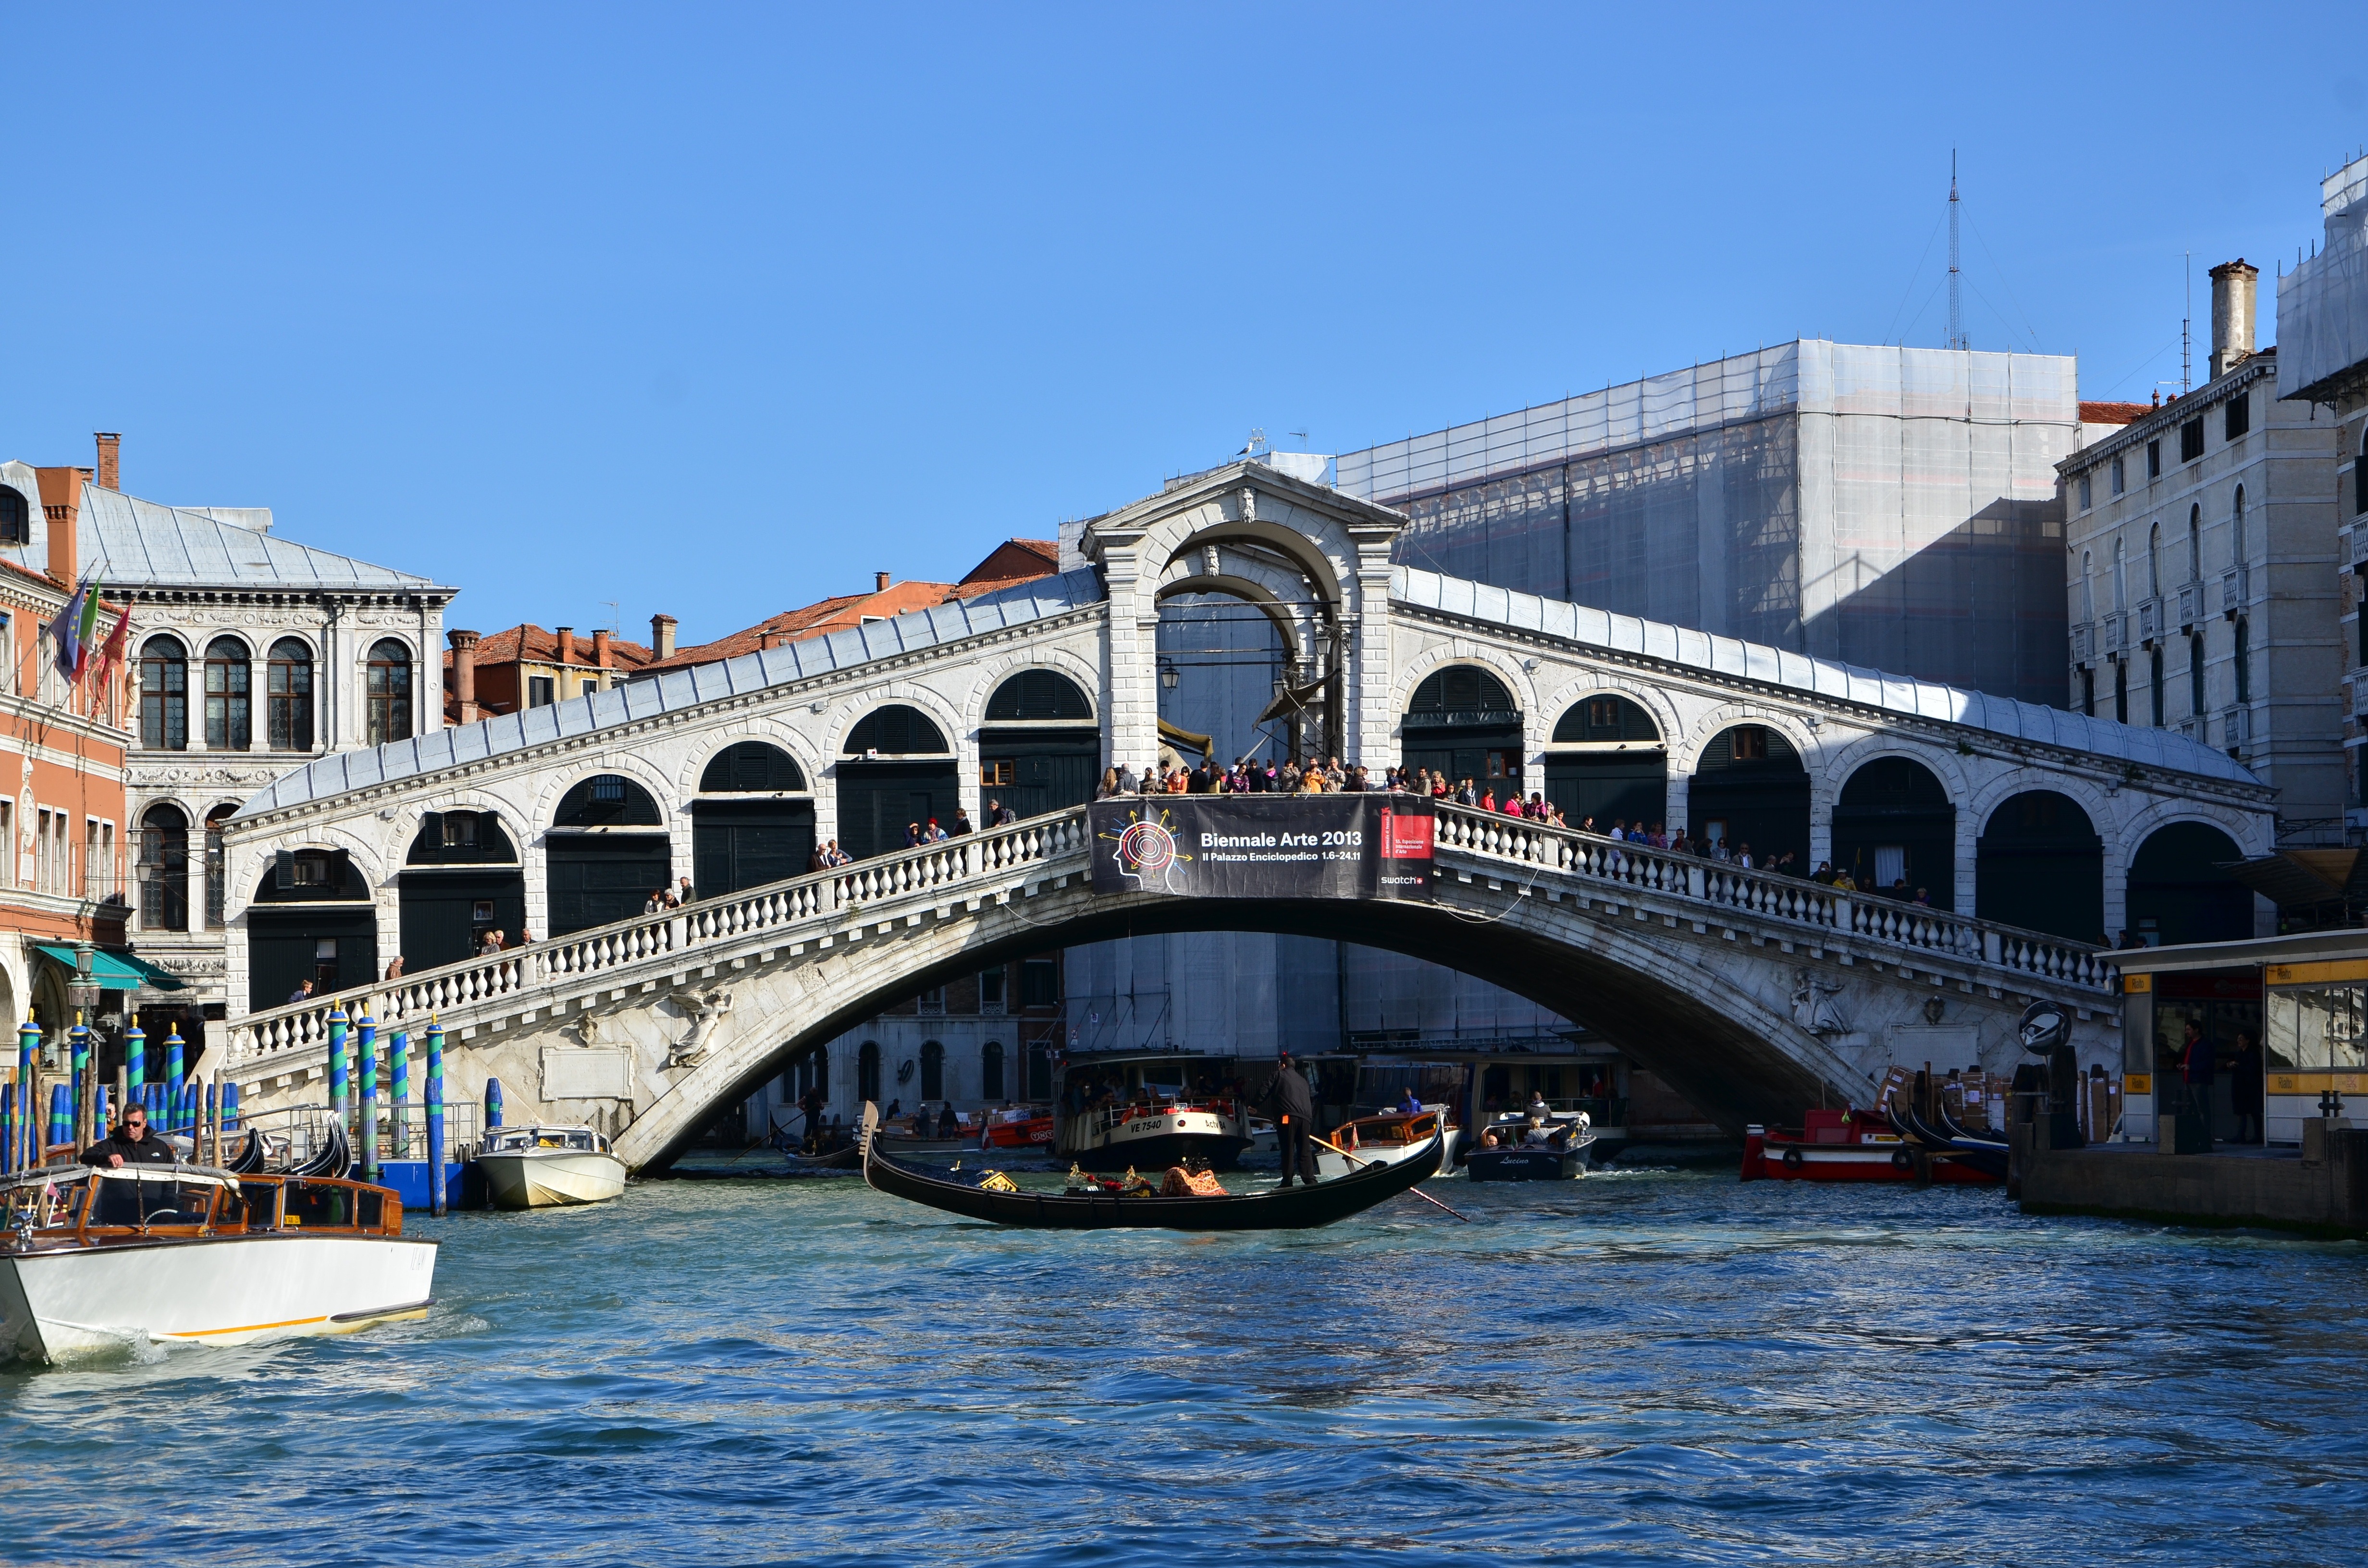
boat, bridge, river, cityscape, vehicle, landmark, italy, venice, tourism, waterway, watercraft, canale grande, rialto